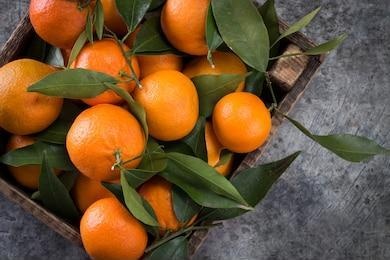
Label: mandarine